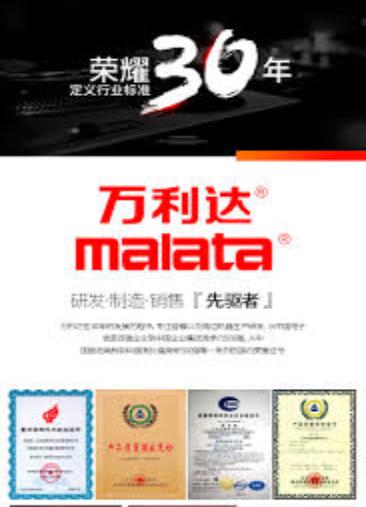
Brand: malata-2
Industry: Electronic